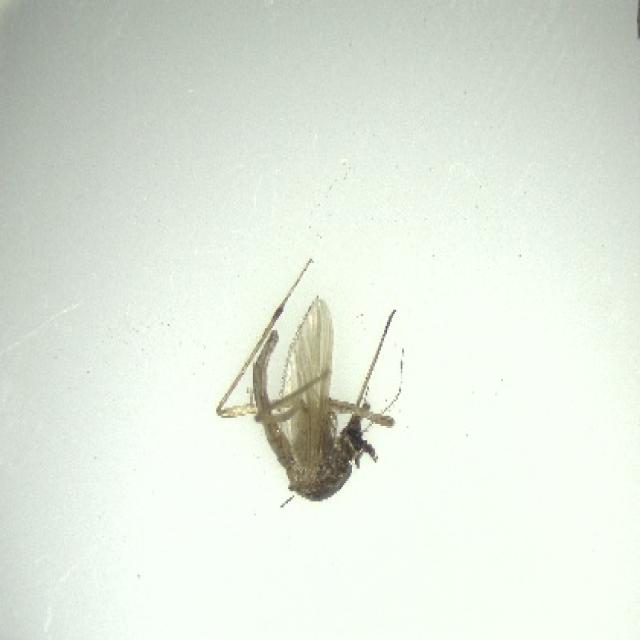
Species: aedes_vexans